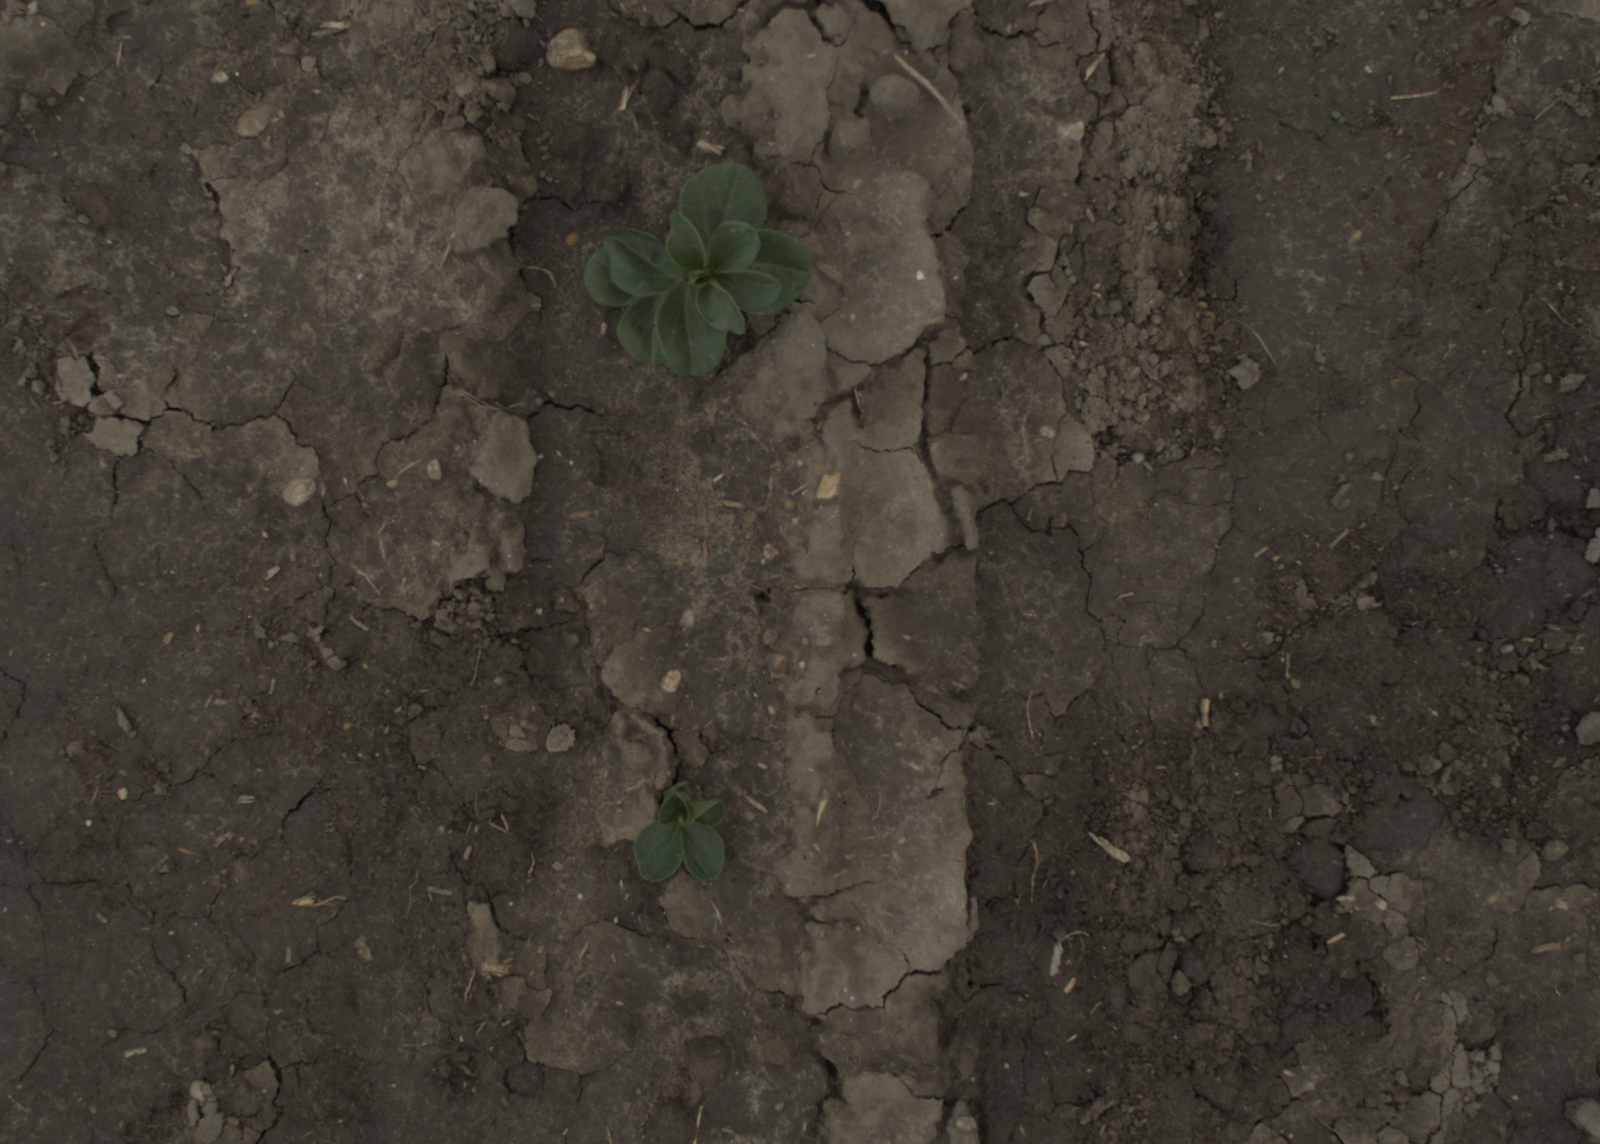
Capture date: 29.09.2021 13:52:54
Weather: cloudy
Wind: medium
Seeding date: 02.09.2021
Plant canopy height (mm): 954